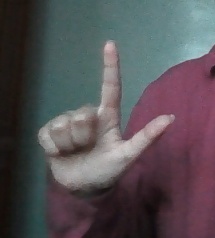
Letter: laam